Silkwood, Queensland

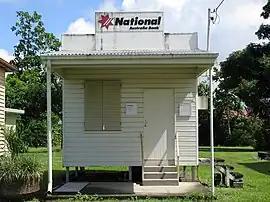
National Australia Bank building, Silkwood, 2008

Silkwood is a rural town and locality in the Cassowary Coast Region, Queensland, Australia. In the , the locality of Silkwood had a population of 407 people.